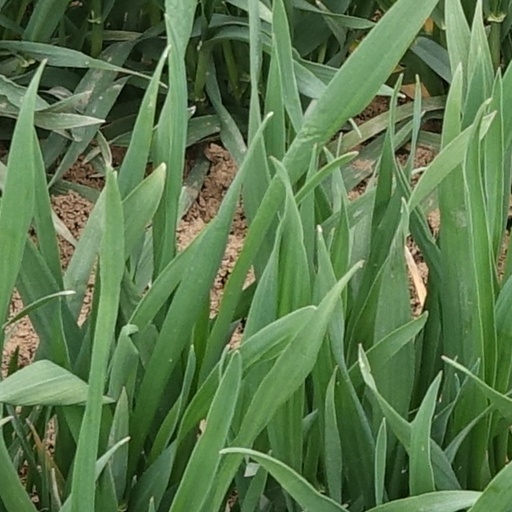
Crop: wheat